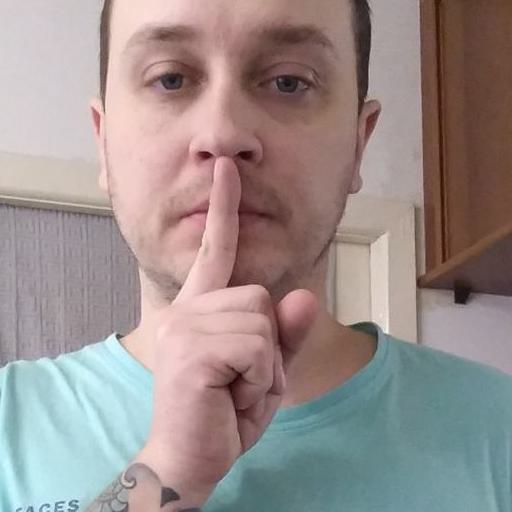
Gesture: mute